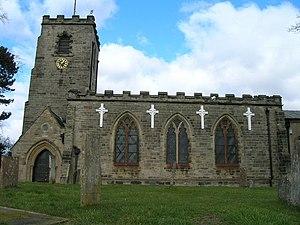
Plusieurs églises sont ou ont été dédiées à saint Wilfrid, évêque northumbrien de la fin du VIIᵉ siècle mort en 709 ou 710.